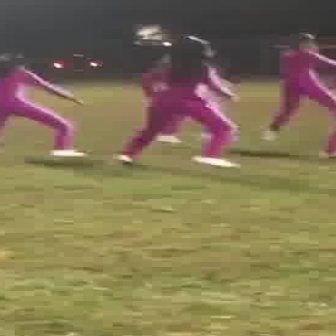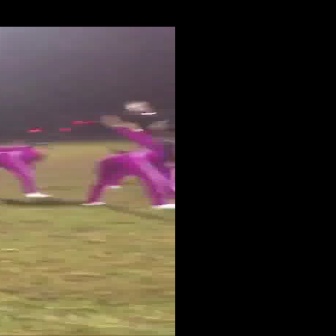
  Please identify the target specified by the bounding box [109,37,240,168] in the first image and locate it in the second image. Return the coordinates in [x_min,y_min,x_max,y_max] format.
Answer: [78,115,173,210]